Botanical garden

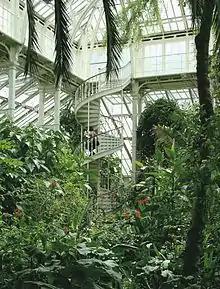
Inside the Palm House, Kew Gardens

In the 17th century, botanical gardens began their contribution to a deeper scientific curiosity about plants. If a botanical garden is defined by its scientific or academic connection, then the first true botanical gardens were established with the revival of learning that occurred in the European Renaissance. These were secular gardens attached to universities and medical schools, used as resources for teaching and research. The superintendents of these gardens were often professors of botany with international reputations, a factor that probably contributed to the creation of botany as an independent discipline rather than a descriptive adjunct to medicine.